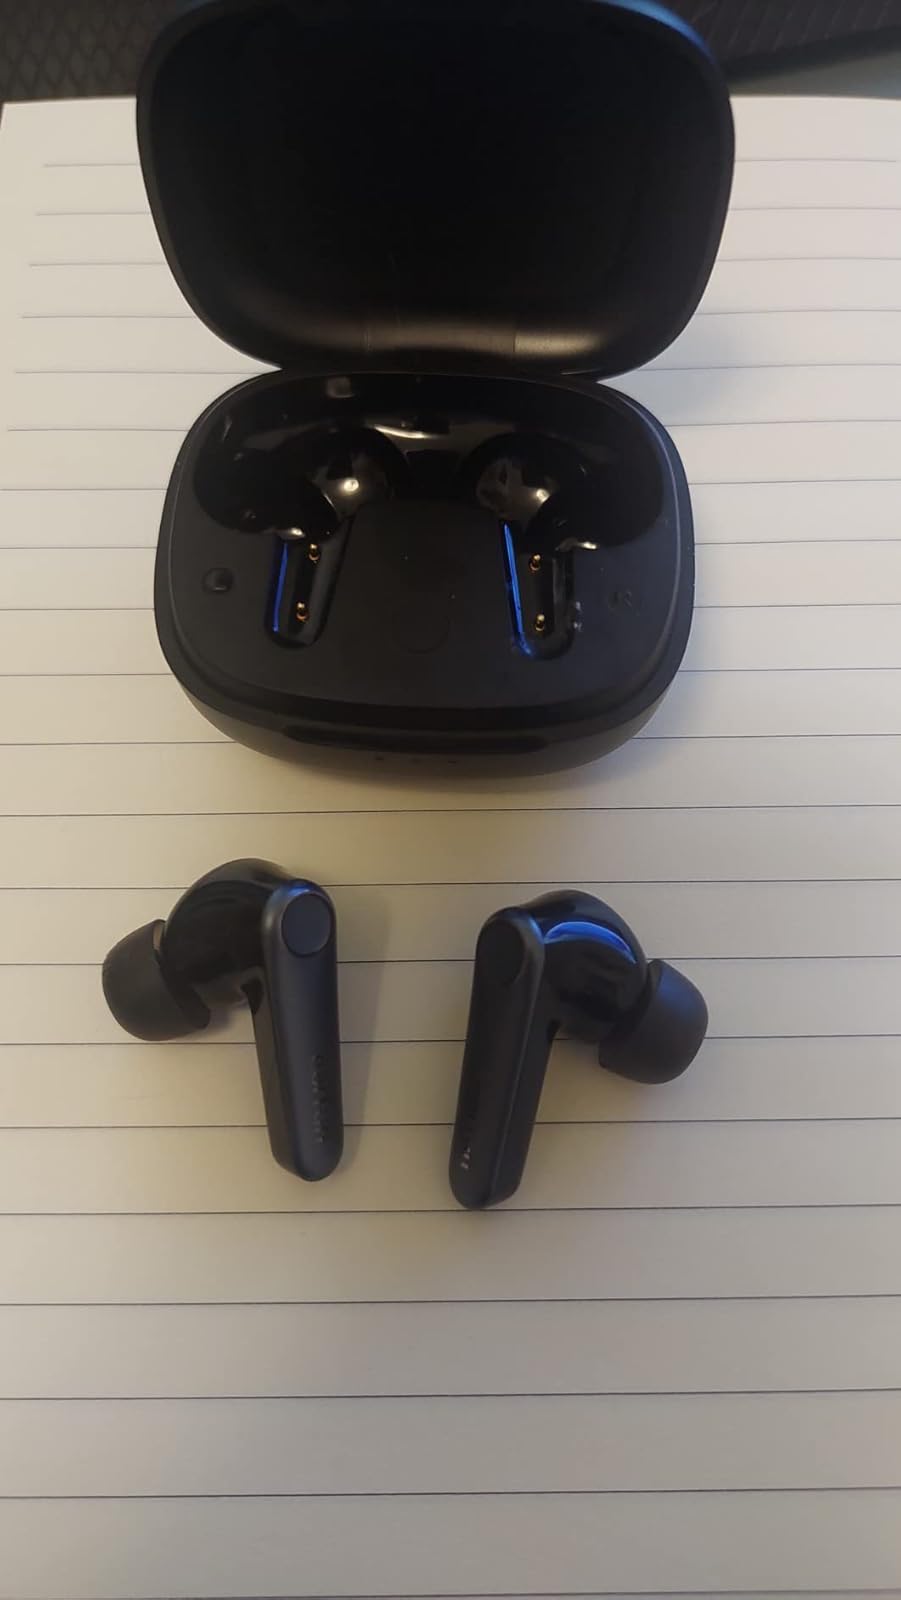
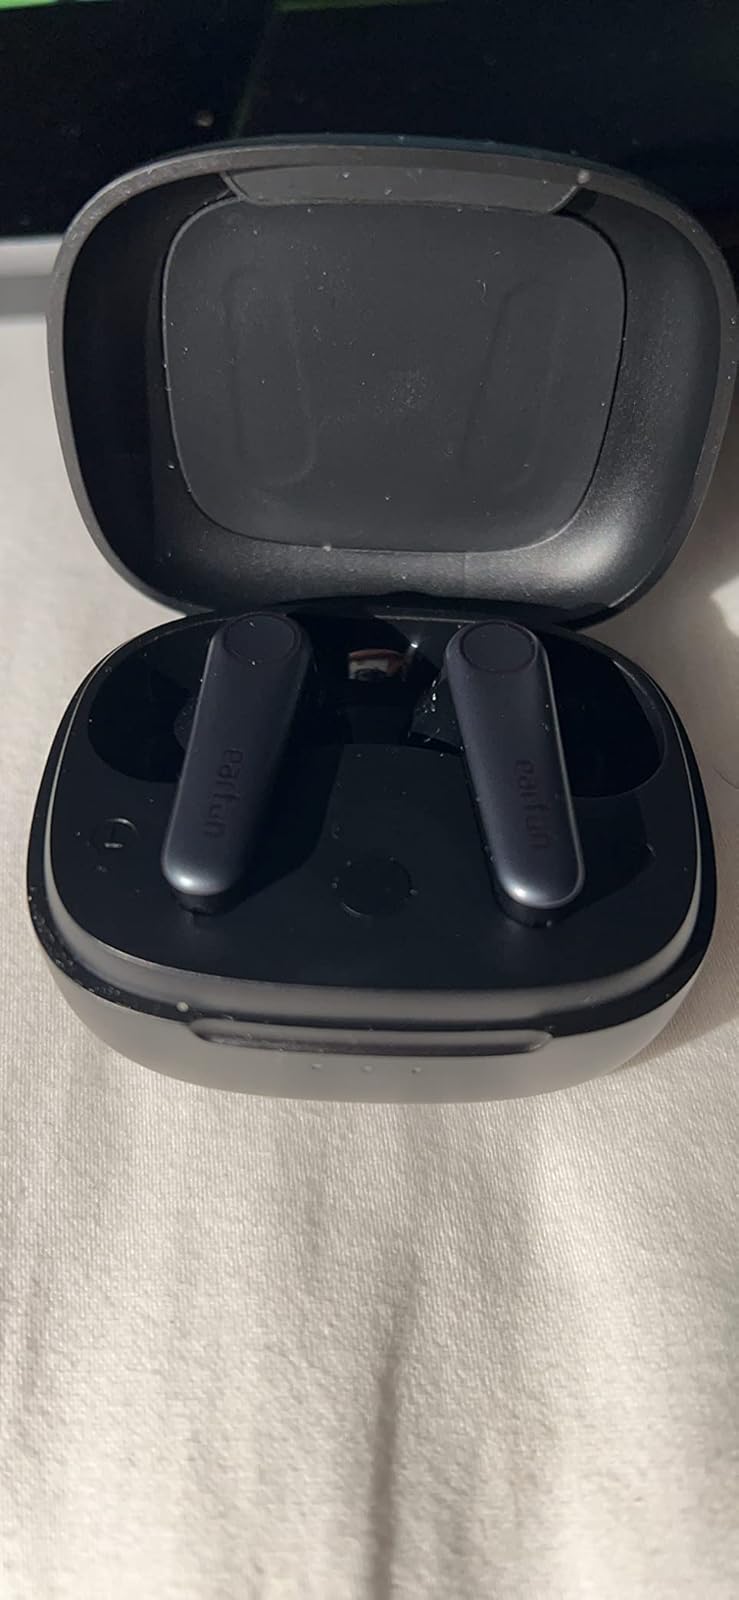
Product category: earbuds
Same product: yes